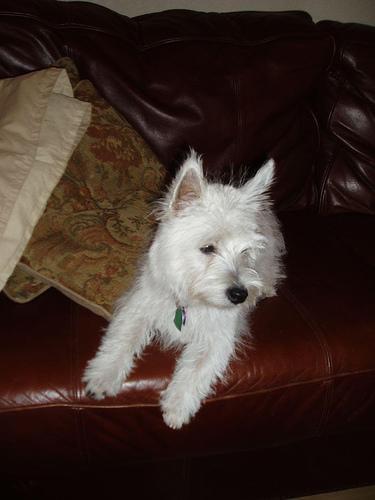
West_Highland_white_terrier